The Ladies of Grace Adieu and Other Stories

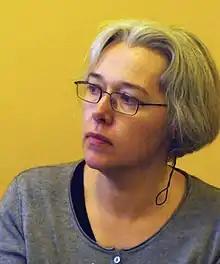
Susanna Clarke enjoyed reading the works of Sir Arthur Conan Doyle, Charles Dickens, and Jane Austen as a child.

"The Duke of Wellington Misplaces His Horse" is set in the village of Wall, which is part of Gaiman's novel "Stardust" (also illustrated by Vess). In this story, the Duke enters Faerie, where he finds a Lady of Shalott figure embroidering a tapestry of what appears to be his future. Frustrated by the seeming inevitability of his fate, he unweaves her tapestry and resews his own future to match his desires. Hoyle calls this story "trite" and "clichéd", however.